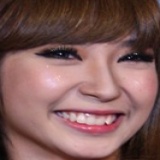
ca sĩ Khổng Tú Quỳnh